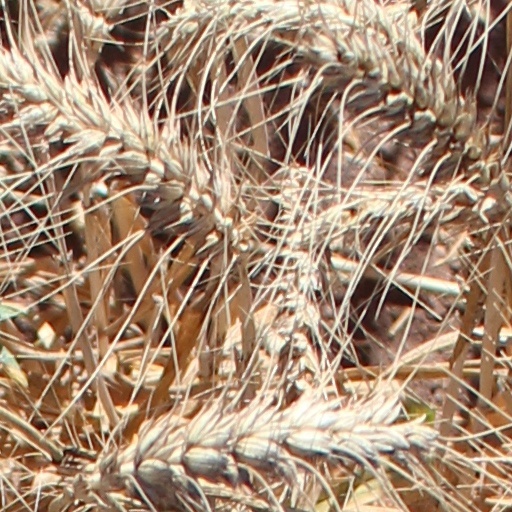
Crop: wheat